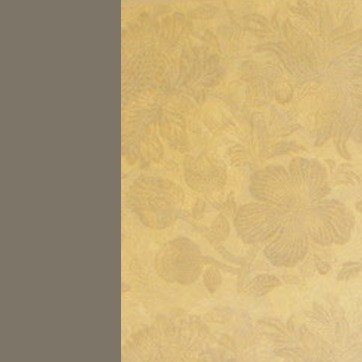
Material: wallpaper